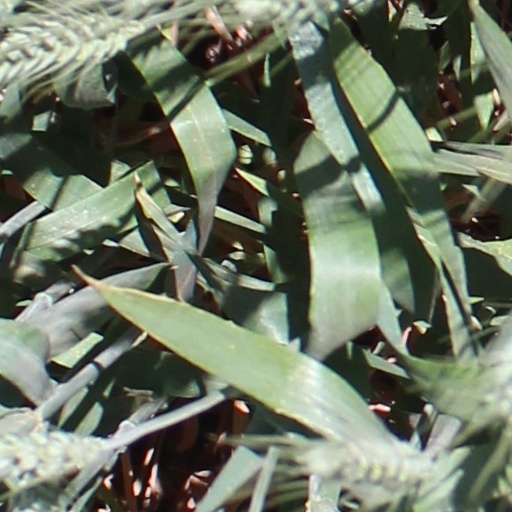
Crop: wheat